Timnah

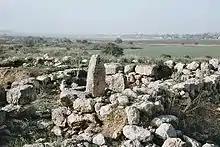

Timnath or Timnah was a Philistine city in Canaan that is mentioned in the Hebrew Bible in and in connection with Samson. Modern archaeologists identify the ancient site with a tell lying on a flat, alluvial plain, located in the Sorek Valley ca. north-west of Beit Shemesh, near moshav Tal Shahar in Israel, known in Hebrew as Tel Batash (תל בטש) or Teluliot Batashi (plural), and in Arabic as Tell Butashi or Teleilat Batashi (plural). The site is not to be confused with either the as yet unidentified Timna from the hill country of Judah, nor with the southern copper-smelting site of Timna in the Arabah near Eilat.